Canut Reyes

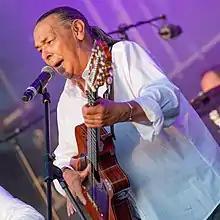
Reyes in 2018

François Reyes (born 9 June 1954), better known as Canut Reyes, is a French guitarist, singer, songwriter, and painter of Spanish Gitano descent, best known for being part of the group Gipsy Kings.